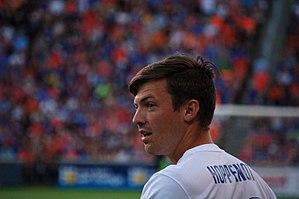
Antoine Hoppenot est un joueur franco-américain de soccer, né le 23 novembre 1990 à Paris. Il évolue au poste de buteur au Louisville City FC dans le Championnat de la USL.